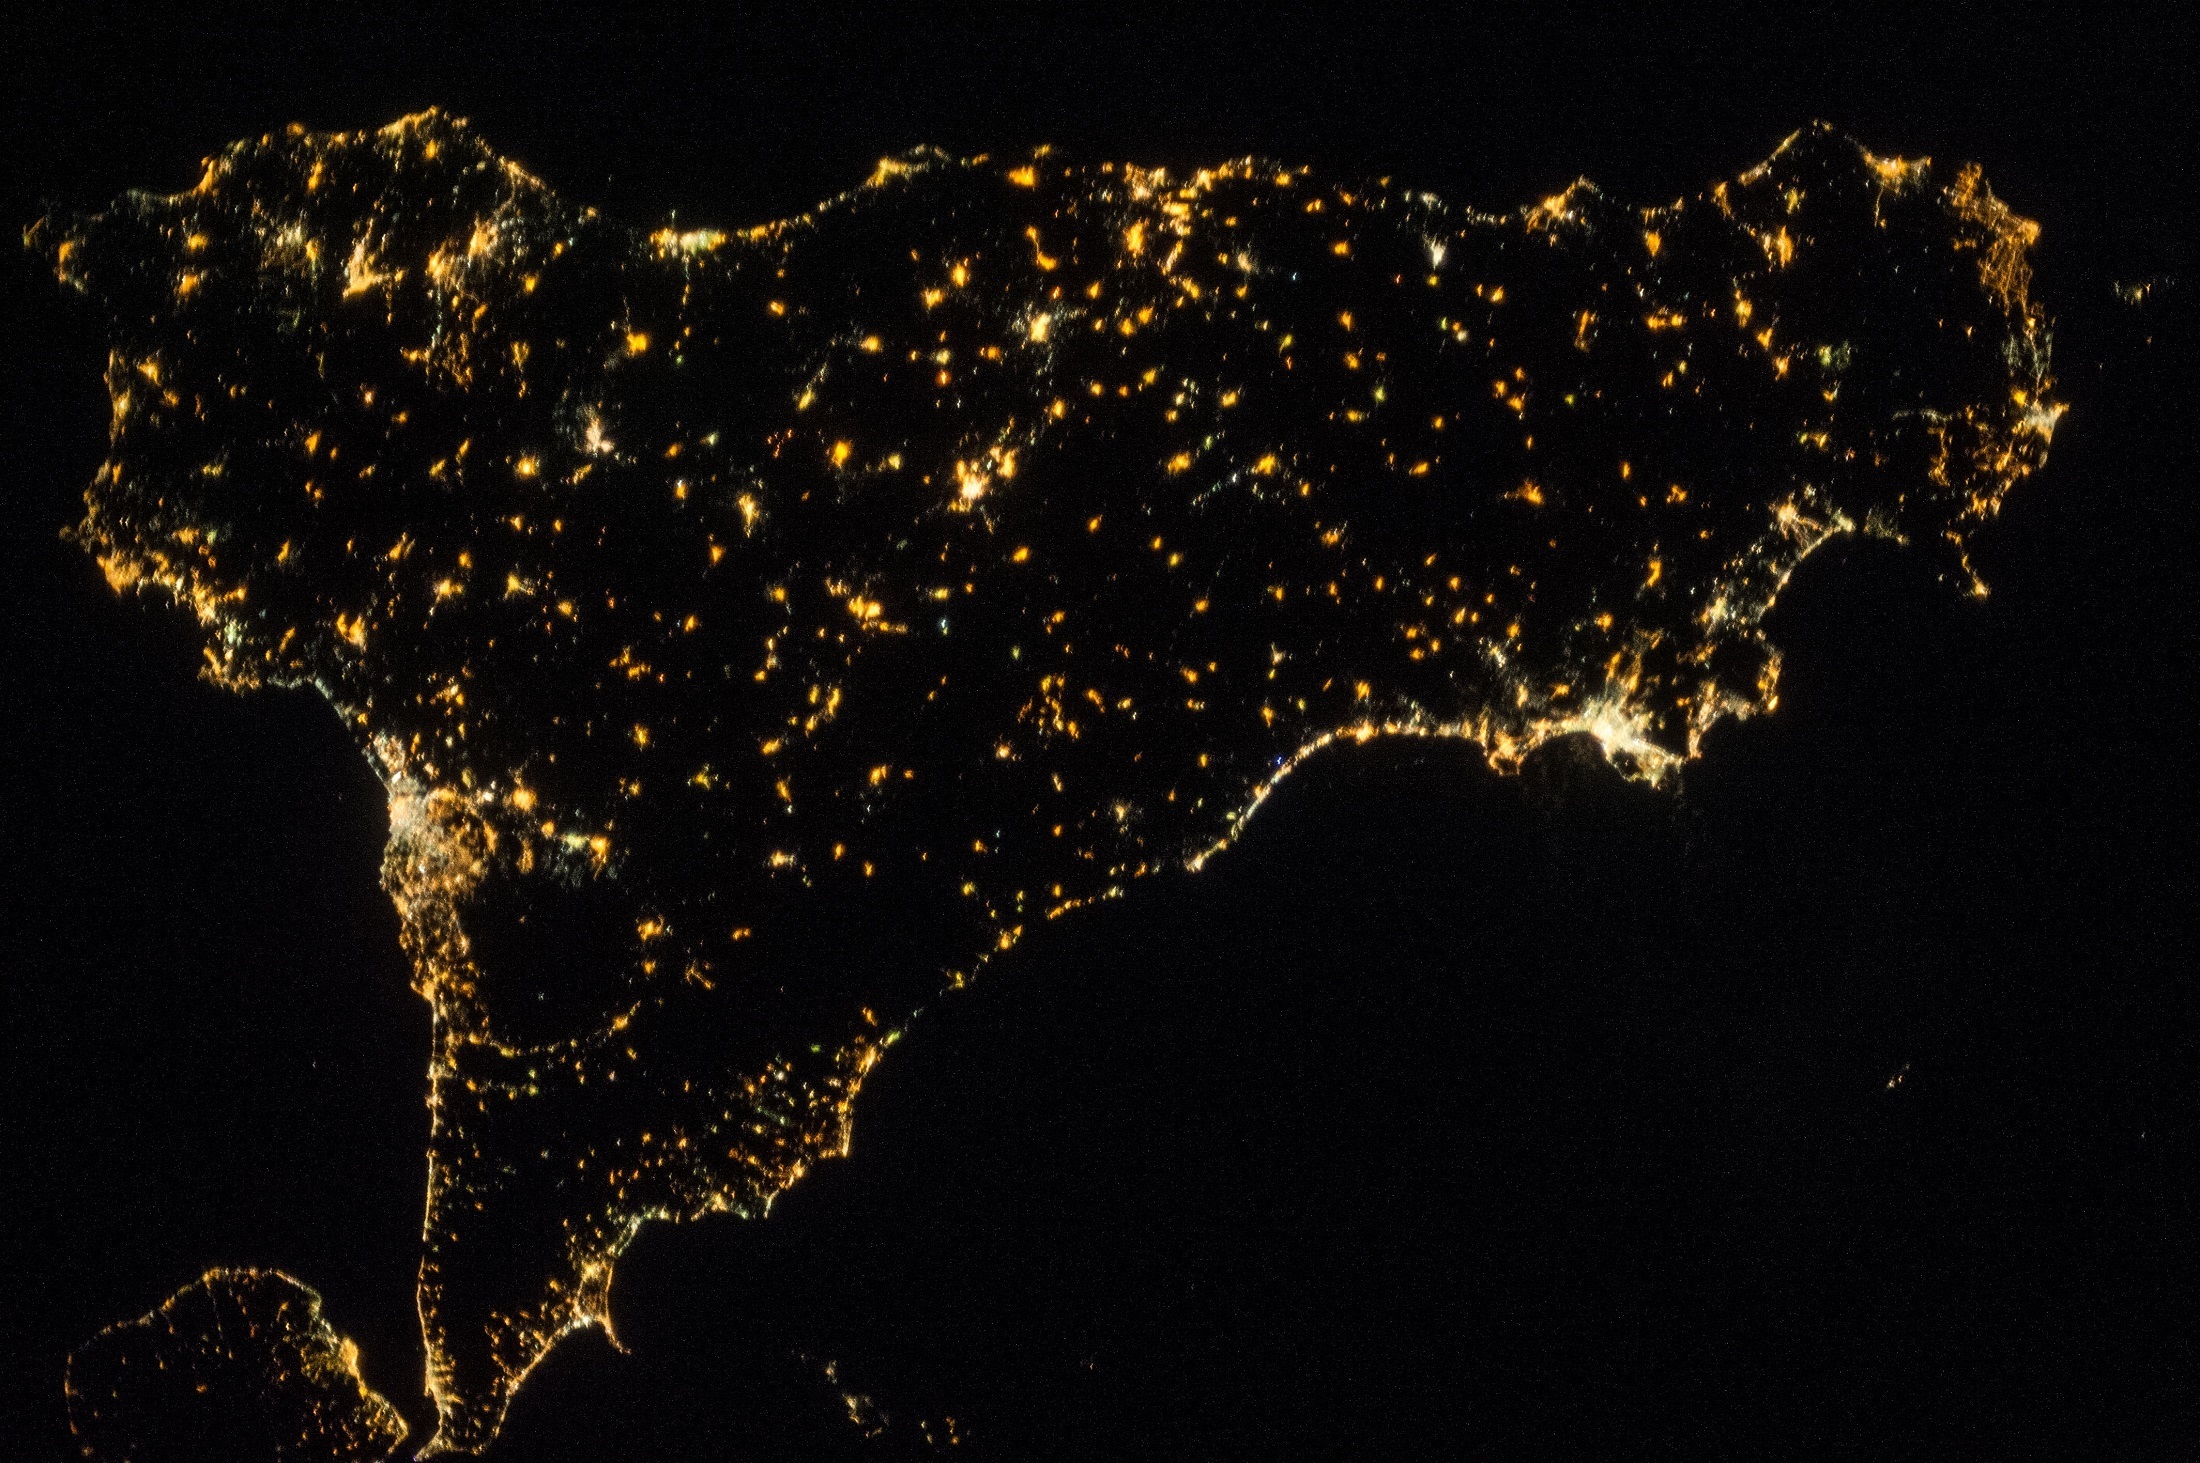
sea, ocean, light, night, cosmos, view, europe, reflection, mediterranean, space, italy, darkness, nasa, science, lights, earth, stars, spaceship, sicily, international space station, astronauts, orbiting, flyover